Ninjago: Hunted

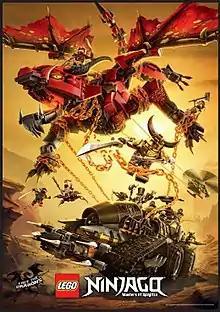
"Hunted" poster

Hunted is the ninth season of the animated television series "Ninjago: Masters of Spinjitzu" (titled "Ninjago" from the eleventh season onward). The series was created by Michael Hegner and Tommy Andreasen. The season aired from 11 to 25 August 2018, following the eighth season titled "". It is succeeded by the tenth season titled "".